Angel Danish

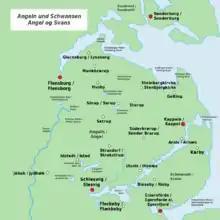
Angeln/Angel and Schwansen/Svansø in Southeastern Schleswig

Angel Danish (German: "Angeldänisch", Danish: "Angeldansk" or "Angelbomål") was a variant of South Jutlandic spoken in the regions of Angeln and Schwansen in Southern Schleswig partly until the 20th century. Both landscapes belonged to the Danish Duchy of Schleswig until 1864, since then to Germany.